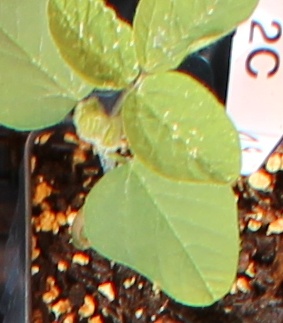
Label: Soybean